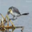
Label: bird